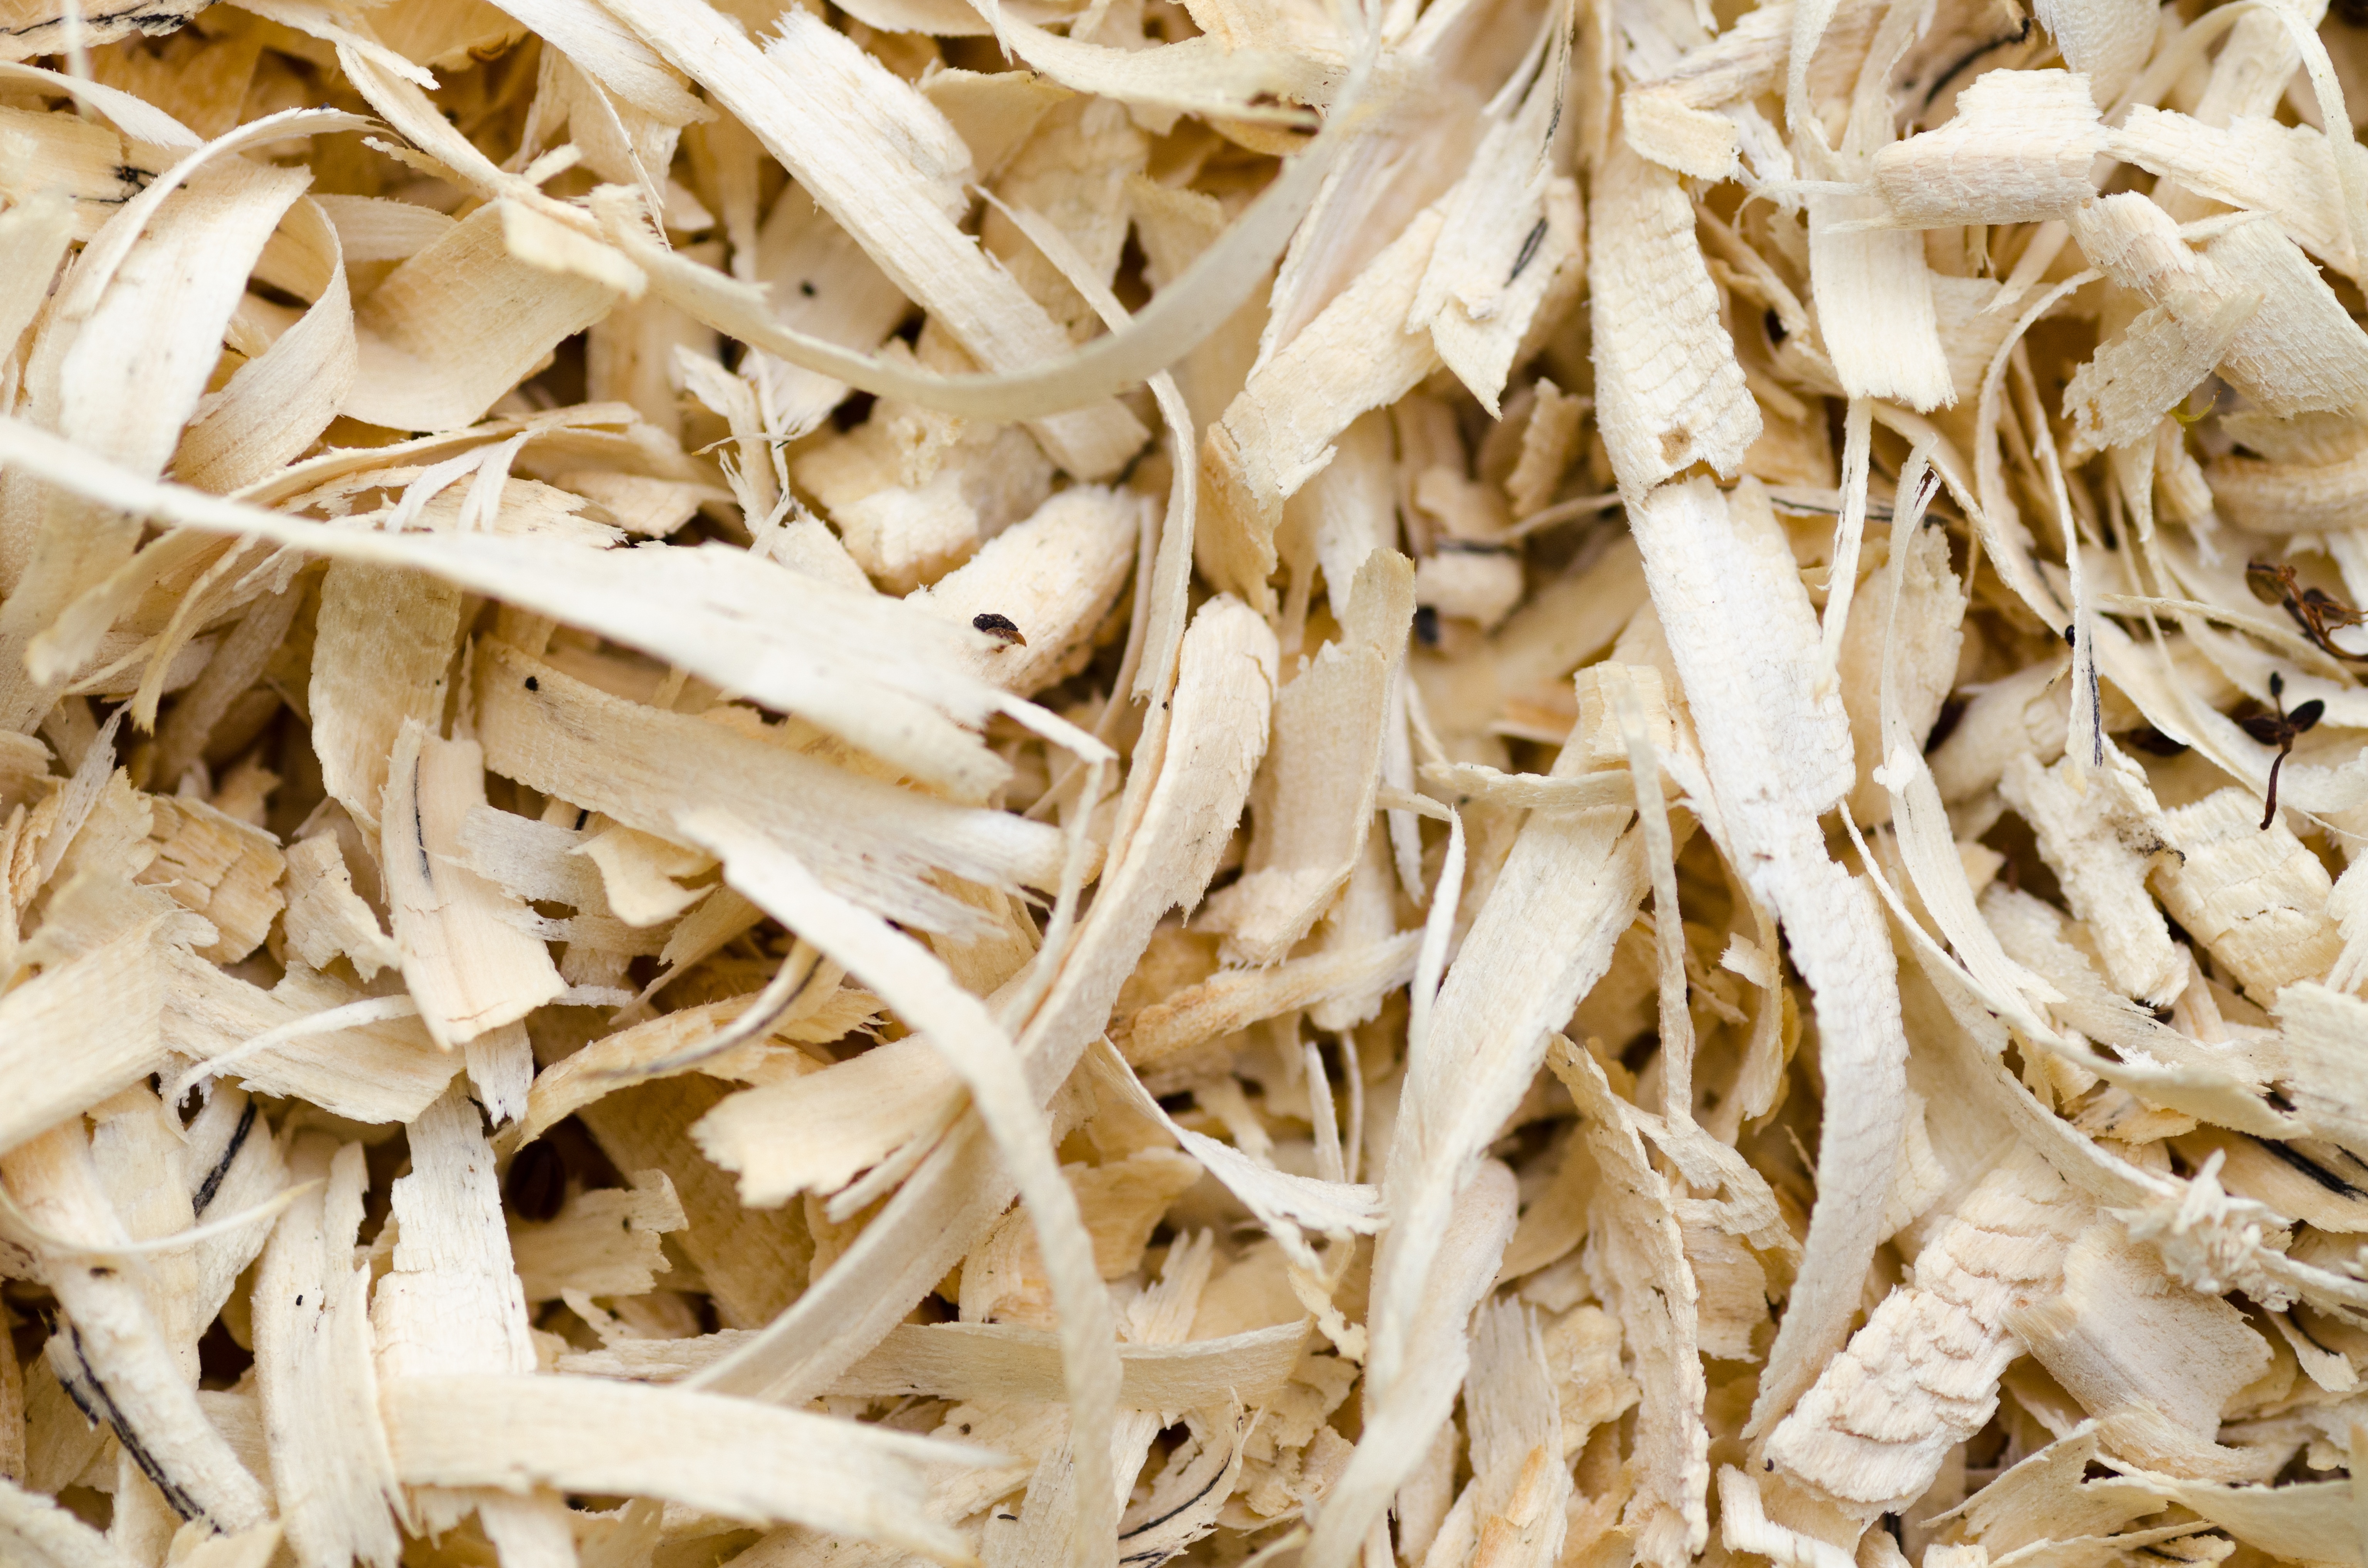
tree, nature, abstract, plant, board, wood, grain, texture, plank, leaf, flower, old, wall, pine, construction, pattern, food, produce, crop, natural, brown, rough, industry, furniture, yellow, agriculture, closeup, lumber, material, surface, textured, background, design, carpentry, wooden, wallpaper, shavings, timber, detail, fiber, backdrop, panel, heap, chips, flowering plant, plywood, bean sprouts, sawdust, compressed, grass family, land plant, particle, chipboard